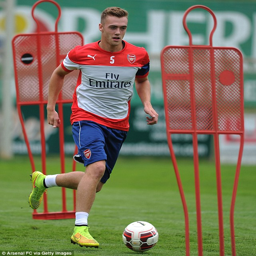
storm : football player caused a stir on twitter by wearing the shirt in training